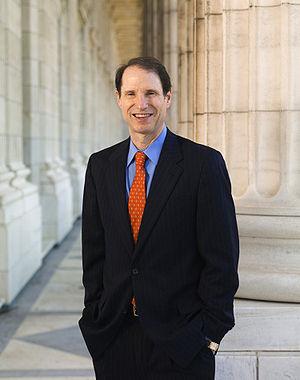
L’Oregon /ɔ.ʁe.ɡɔ̃/ est un État du Nord-Ouest des États-Unis, situé sur la côte Pacifique entre les États de Washington au nord, de Californie au sud, du Nevada au sud-est, et de l'Idaho à l'est. Ses frontières au nord et à l'est suivent pour l'essentiel les cours du fleuve Columbia et de la rivière Snake. Le territoire orégonais est intégralement traversé par la chaîne des Cascades qui forme une importante barrière climatique : l'ouest de l'État, de climat océanique, est recouvert par la forêt tempérée humide tandis que sa partie est, semi-aride, est occupée par le Haut désert de l'Oregon. Le parc national de Crater Lake se trouve dans le sud de l'État. La réserve indienne de Warm Springs s'étend sur 2 640,2 km² dans le nord de l'État, sur le versant Est de la chaîne des Cascades.
L'Eliminating Abusive and Rampant Neglect of Interactive Technologies Act of 2020 est une loi proposée par le Congrès des États-Unis pour réglementer le chiffrement. Un groupe bipartite, composé des sénateurs Lindsey Graham, Josh Hawley, Dianne Feinstein, et Richard Blumenthal, introduit la proposition au sénat le 5 mars 2020.
Ronald Lee Wyden, dit Ron Wyden, né le 3 mai 1949 à Wichita, est un homme politique américain. Membre du Parti démocrate, il est élu représentant en 1980 puis sénateur en 1996 de l'Oregon au Congrès des États-Unis.